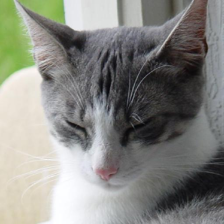
Label: animals